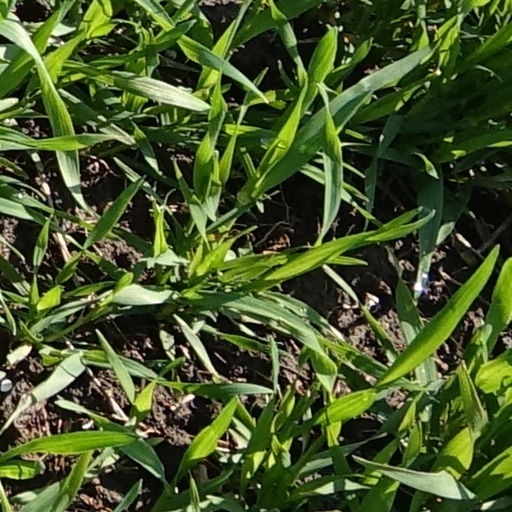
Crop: wheat